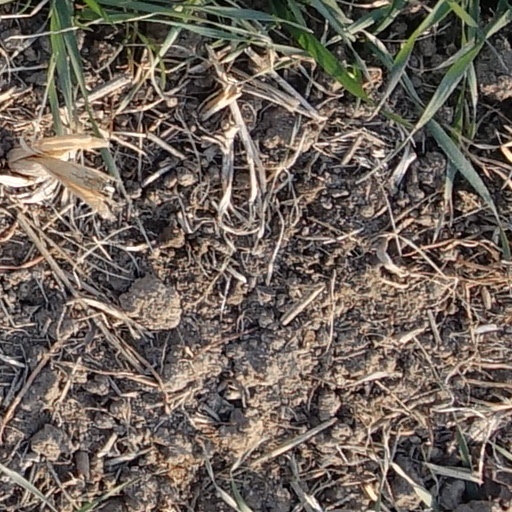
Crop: wheat